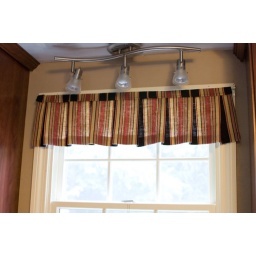
New curtain for window over kitchen sink